Christianity in India

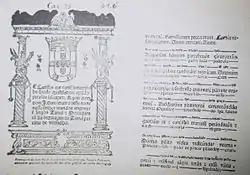
Portuguese-Tamil Primer (1554). One of the earliest known Christian books in an Indian language

In the 16th century, the proselytisation of Asia was linked to the Portuguese colonial policy. Missionaries of the different orders including Franciscans, Dominicans, Jesuits, Augustinians arrived with the Portuguese colonisers. The history of Portuguese missionaries in India starts with the Portuguese clergy who reached Kappad near Kozhikode on 20 May 1498, along with the Portuguese explorer Vasco da Gama who was seeking to form anti-Islamic alliances with pre-existing Christian nations. The lucrative spice trade was further temptation for the Portuguese crown. When he and the Portuguese missionaries arrived, they found Christians in the country in Malabar known as St. Thomas Christians who belonged to the then-largest Christian church within India. The Christians were friendly to Portuguese missionaries at first; there was an exchange of gifts between them, and these groups were delighted at their common faith.